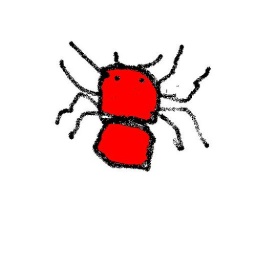
My Banana spider lives in a banana box. Thr spiders like to hide in people's shoes and other clothes.